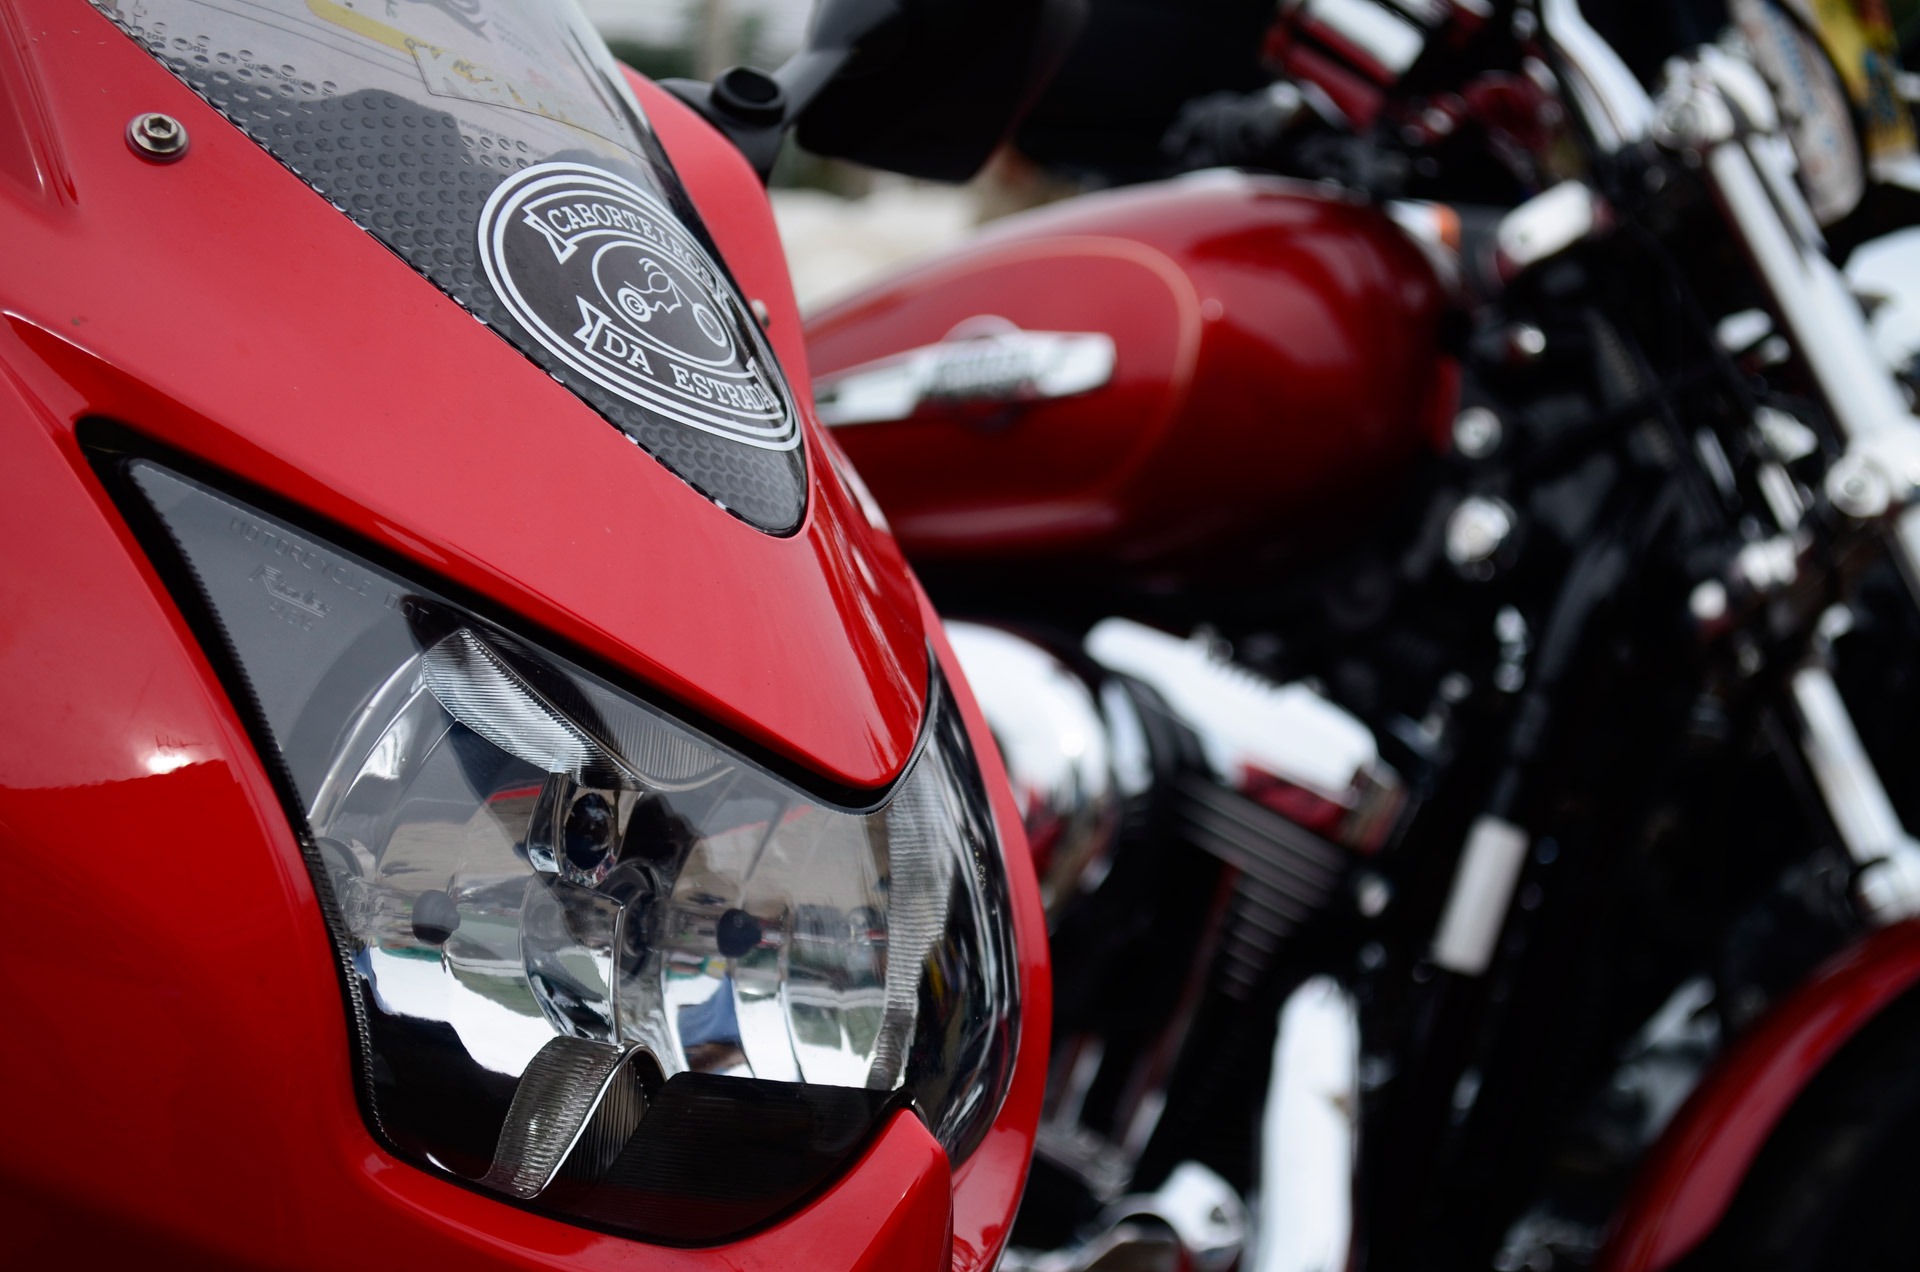
car, wheel, bike, rider, transportation, red, vehicle, motorcycle, metal, ride, machine, motorbike, speed, sports car, race, supercar, power, chrome, engine, racing, motor, fast, biker, powerful, auto show, land vehicle, automobile make, automotive exterior, automotive design